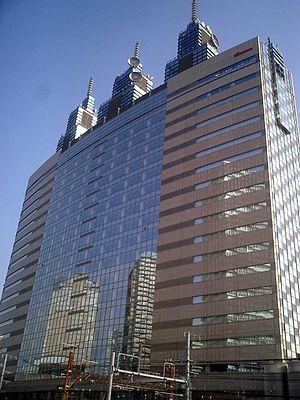
Le NTT DoCoMo Kawasaki Building est un gratte-ciel construit à Kawasaki dans la banlieue de Tokyo de 1999 à 2002. La hauteur maximale, flèches comprises est de 130 mètres.